Junji Suzuki

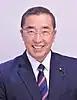
Official portrait, 2018

is a former Japanese politician who served as the Minister for Internal Affairs and Communications in the Second Kishida Cabinet from September to December 2023. He also served in House of Representatives as a member of the Liberal Democratic Party. A native of Seto, Aichi and graduate of Waseda University, he was elected for the first time in 2003 after an unsuccessful run in 2000. He was defeated in the 2009 election by DPJ candidate Shiori Yamao. He was then elected again in 2012 but lost his seat in 2024.